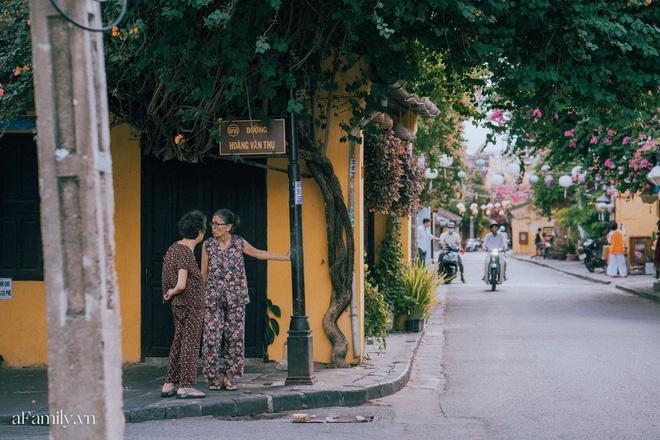
có hai bà cụ đang đứng cùng nhau ở trên vỉa hè